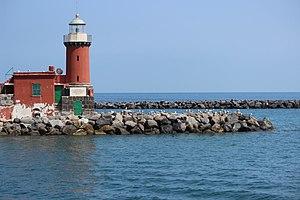
Le phare du port d'Ischia est un phare actif situé sur un brise-lames du port d'Ischia, dans la région de Campanie en Italie. Il est géré par la Marina Militare de Naples.